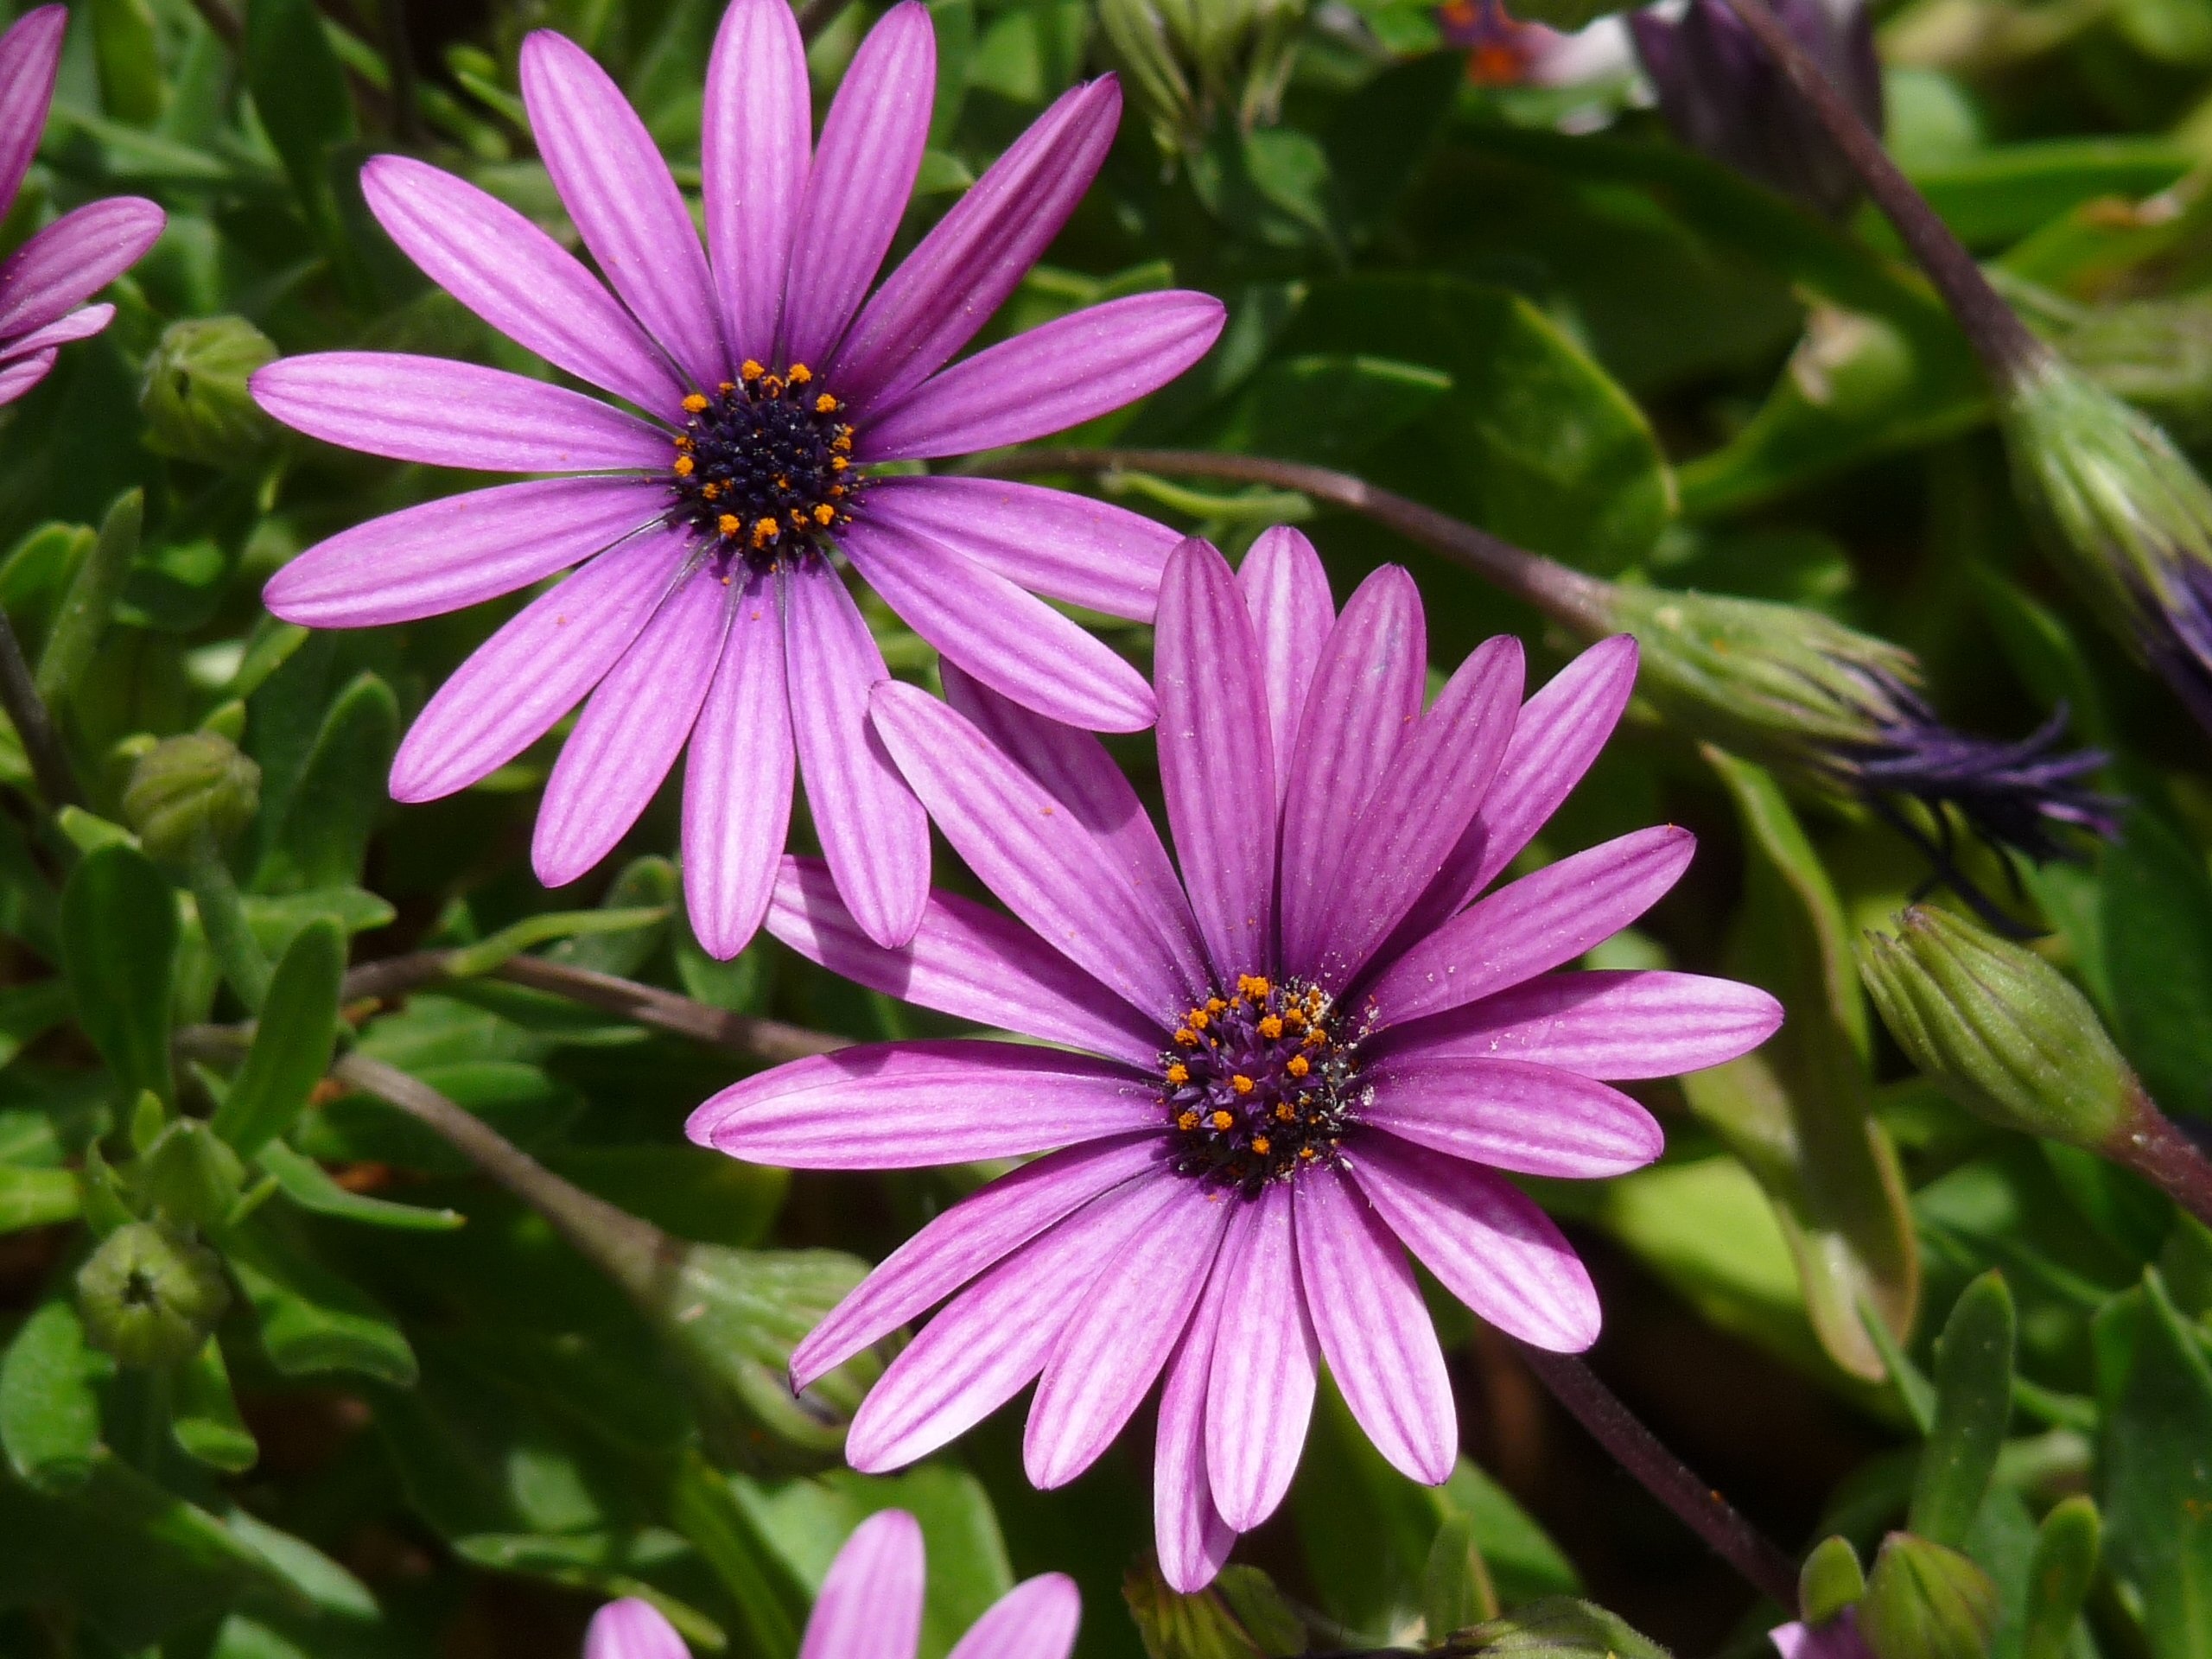
nature, blossom, plant, bunch, flower, purple, petal, bloom, floral, daisy, wild, green, color, botany, colorful, flora, wildflower, wild flowers, aster, macro photography, flowering plant, daisy family, purple daisy, annual plant, land plant, marguerite daisy, garden cosmos